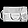
Label: Bag